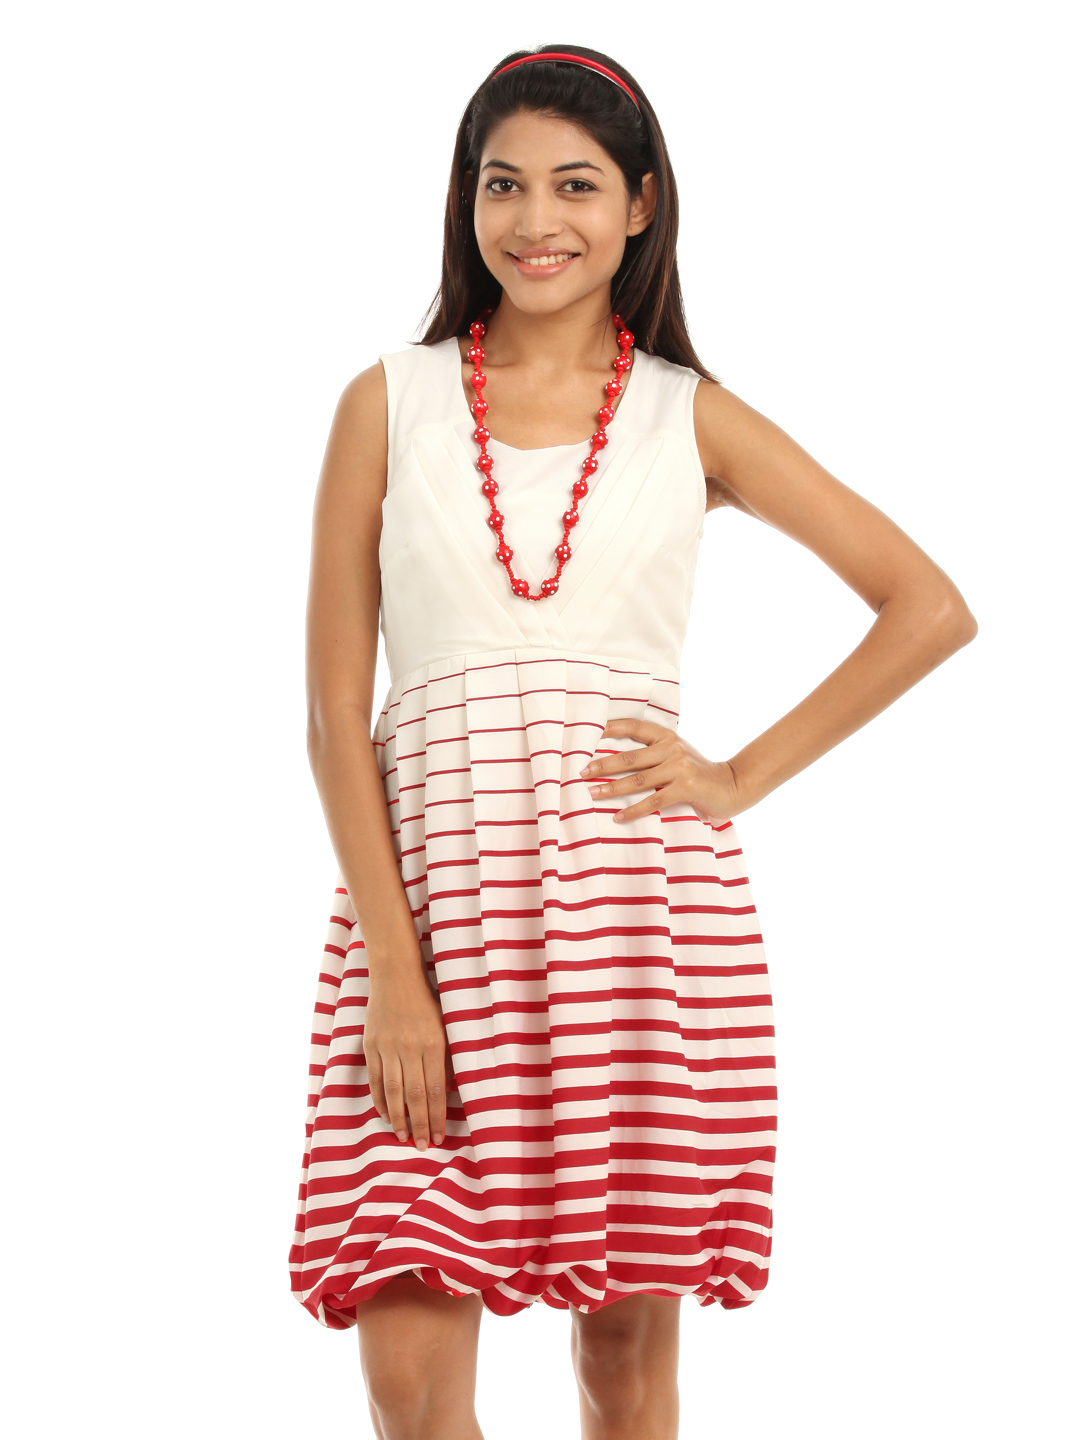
109F Red & White A-Line Dress
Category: Apparel / Dress / Dresses
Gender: Women
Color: Red
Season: Summer 2012
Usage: Casual